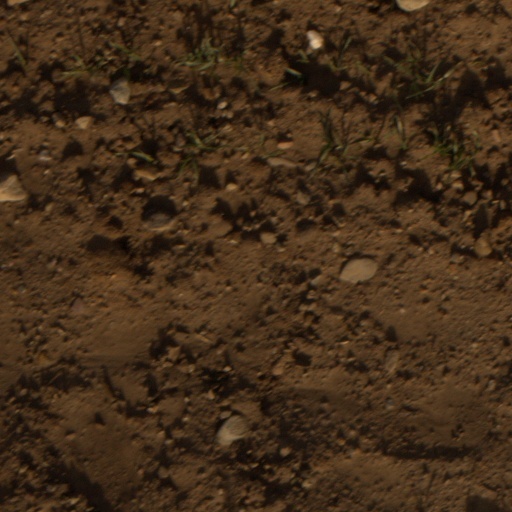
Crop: wheat